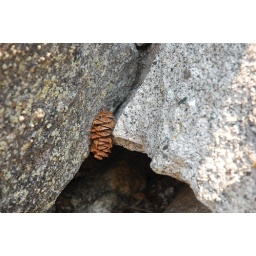
pine cone in rocks